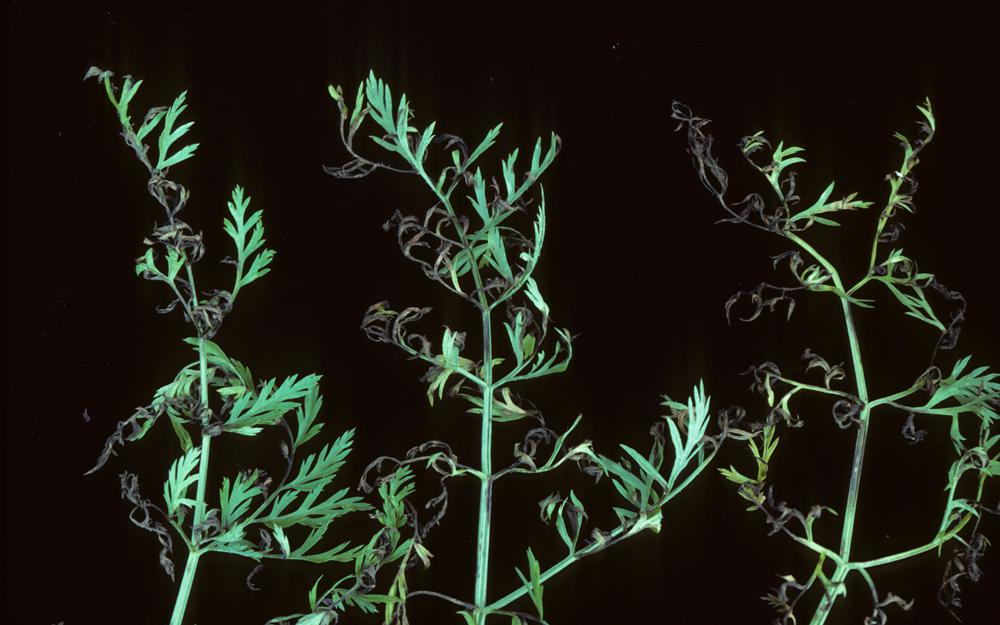
Plant: Carrot
Disease: carrot alternaria leaf blight